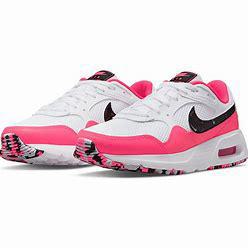
Brand: Nike
Model: Air Max SC